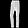
Label: Trouser